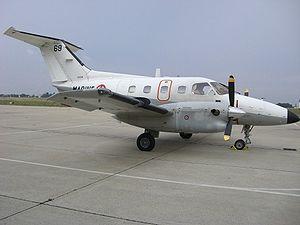
L'Embraer EMB-121 Xingu est un avion d'affaires brésilien créé par Embraer à partir des voilures et des moteurs de l'EMB-110 Bandeirantes et du fuselage de l'EMB-120 Brasilia.
La Force maritime de l'aéronautique navale est l'actuelle appellation de l'aéronautique navale française. Elle forme une des quatre grandes composantes de la marine française. Elle est issue de la fusion entre les forces de l'aviation embarquée et de l'aviation de patrouille maritime le 19 juin 1998. Son actuelle organisation précisée par l'instruction Nᵒ 24/DEF/EMM/ROJ relative à l'organisation de la force maritime de l'aéronautique navale du 3 novembre 2011 a été publiée au Bulletin officiel des armées le 10 novembre 2011.
La flottille 24F est une flottille de l'aviation navale française créée le 15 juin 1952 et toujours active.
L'aéronautique comporte les sciences et les techniques ayant pour but de construire et de faire évoluer un aéronef dans l'atmosphère terrestre.